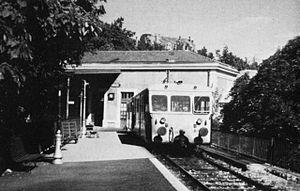
Les autorails De Dion-Bouton ont été construits par la firme automobile française De Dion-Bouton, durant la période de l'entre-deux-guerres, pour les réseaux de chemins de fer secondaires. La majorité des véhicules sont à voie métrique. La production comprend 250 véhicules. Le principal client est la Société générale des chemins de fer économiques.
Créée en 1868, la Compagnie des chemins de fer d’intérêt local du département de l’Hérault construit et exploite dans ce département des lignes ferroviaires complétant les dessertes mises en place par la Compagnie du Midi et le PLM. Elle obtient la concession d’une première ligne entre Montpellier et Palavas, ouverte le 6 mai 1872, qui rencontre immédiatement le succès. Les difficultés surgissent dès 1873 avec l’apparition du phylloxéra et de la crise qui en découle dans le Midi viticole. « Bien que déclarée en faillite, la Compagnie de l’Hérault réussit malgré tout à éviter la déchéance en signant un concordat avec ses créanciers. Elle émet des nouveaux titres cotés en bourse et passe des conventions avec le département l’autorisant à poursuivre la construction du réseau dont elle sera à la fois le propriétaire et l’exploitant ». La période d’expansion dure jusqu’à la Première Guerre mondiale où les difficultés réapparaissent.